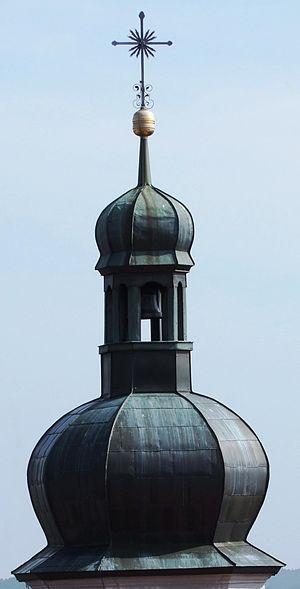
L’ancienne église Sainte-Marie, qui desservait la chartreuse de Buxheim, est une église de style baroque à Buxheim près de Memmingen, en Souabe.